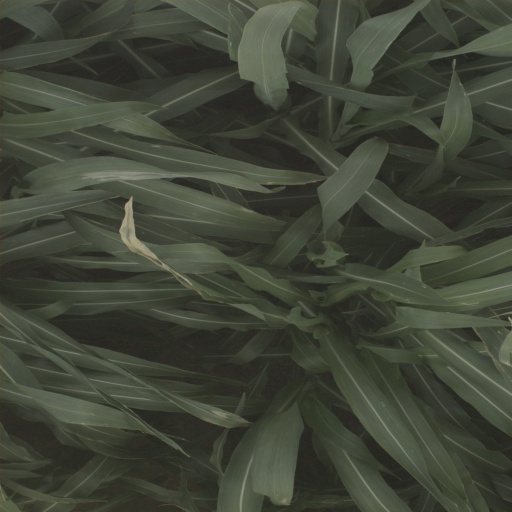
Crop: sorghum